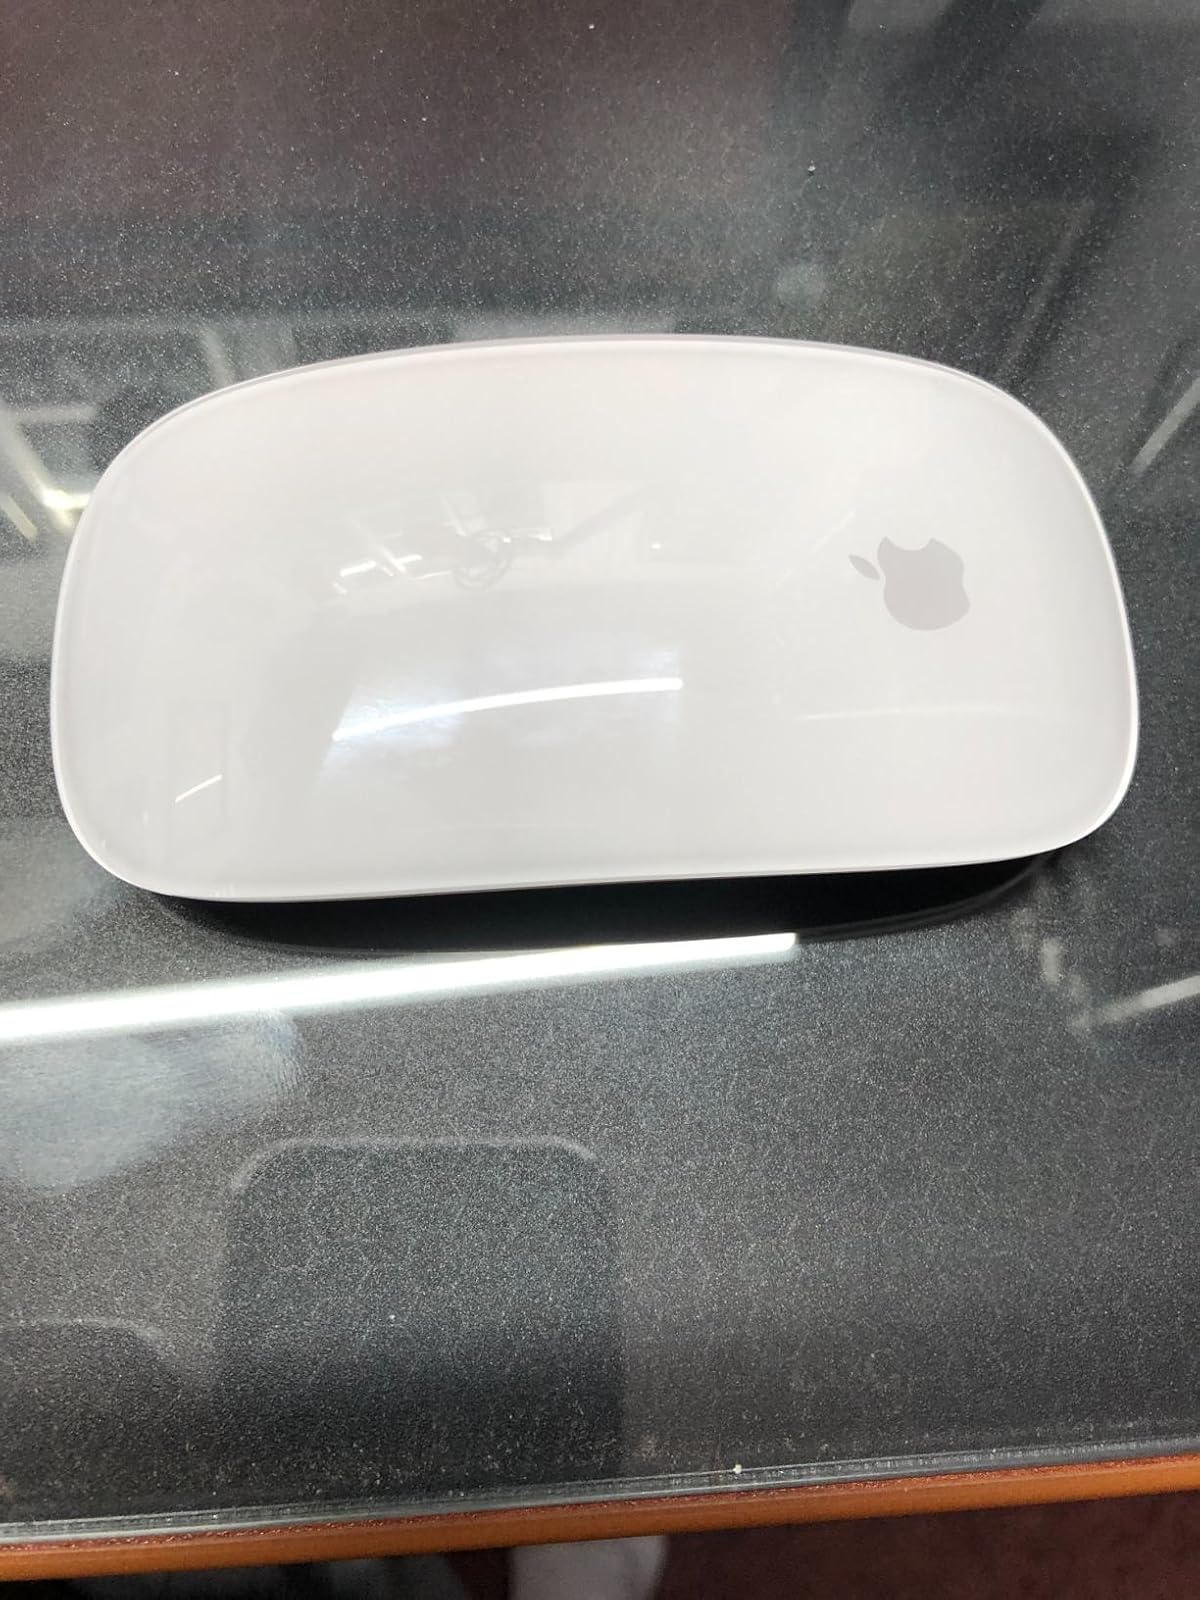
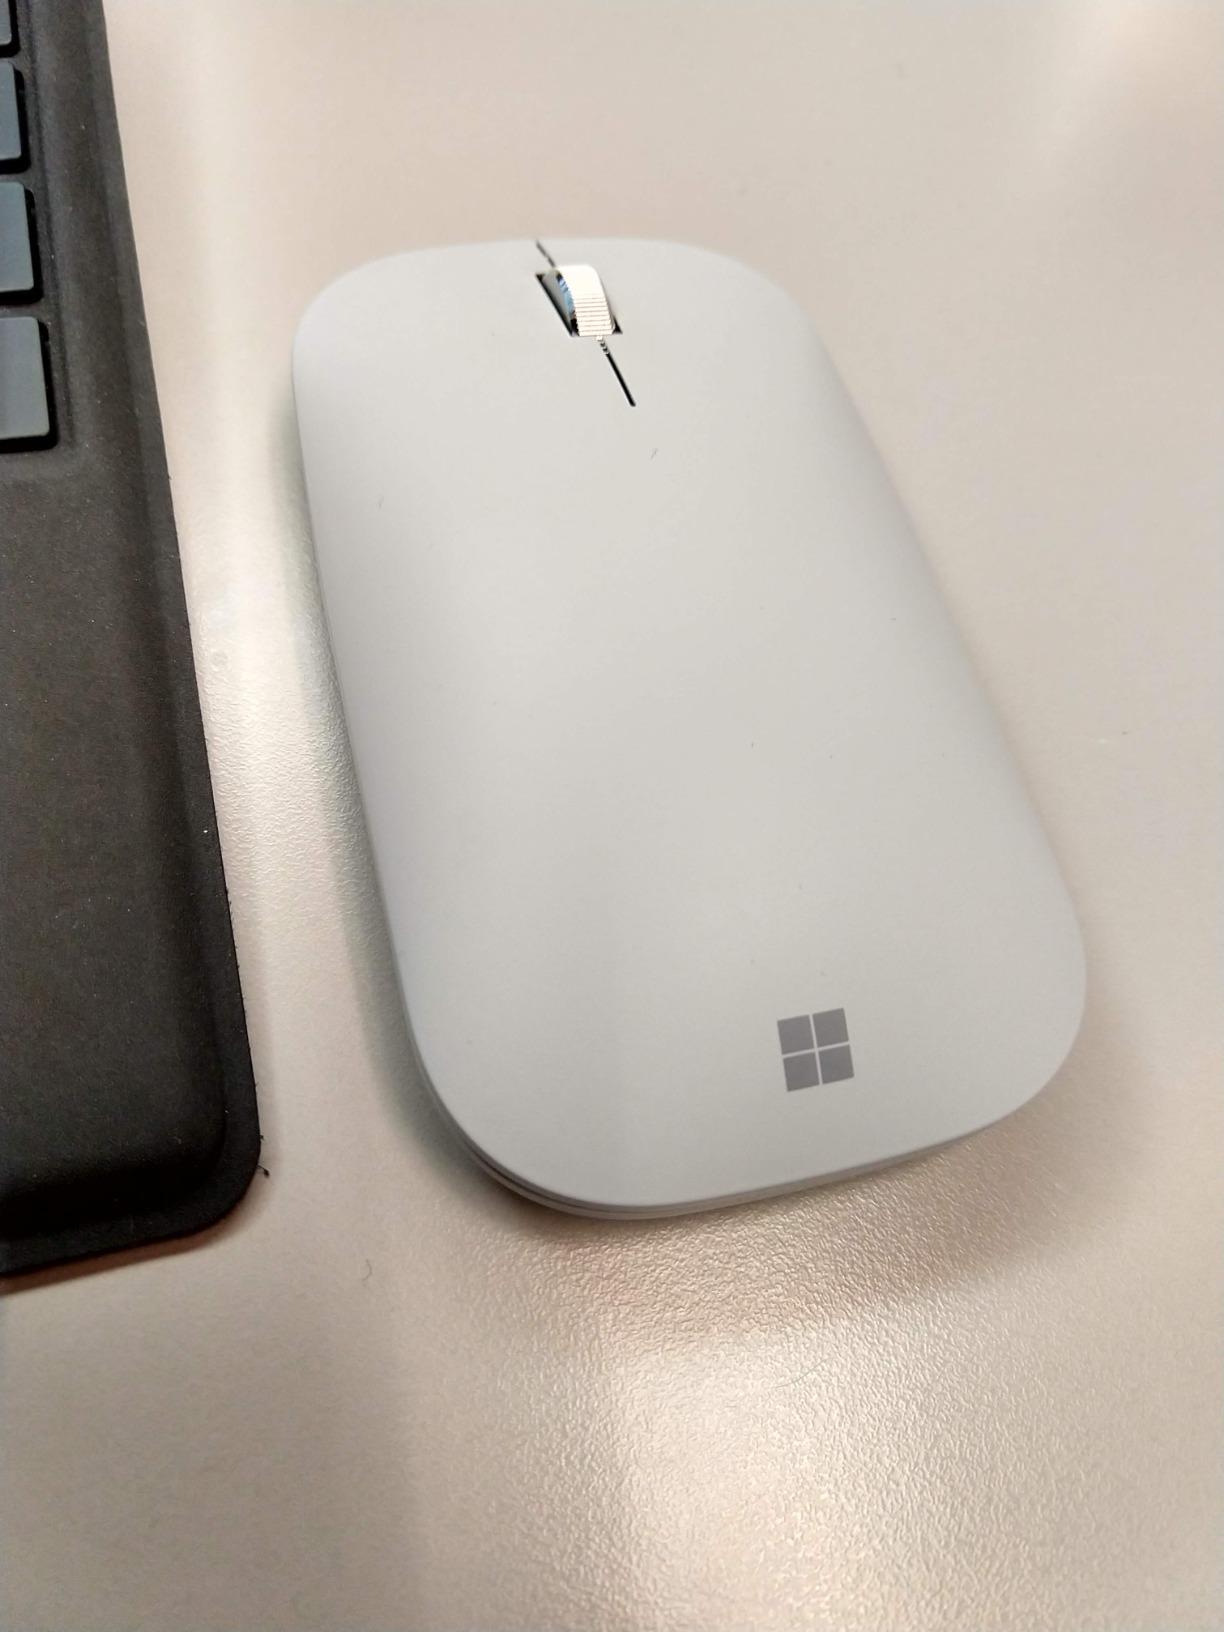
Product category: mouse
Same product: no